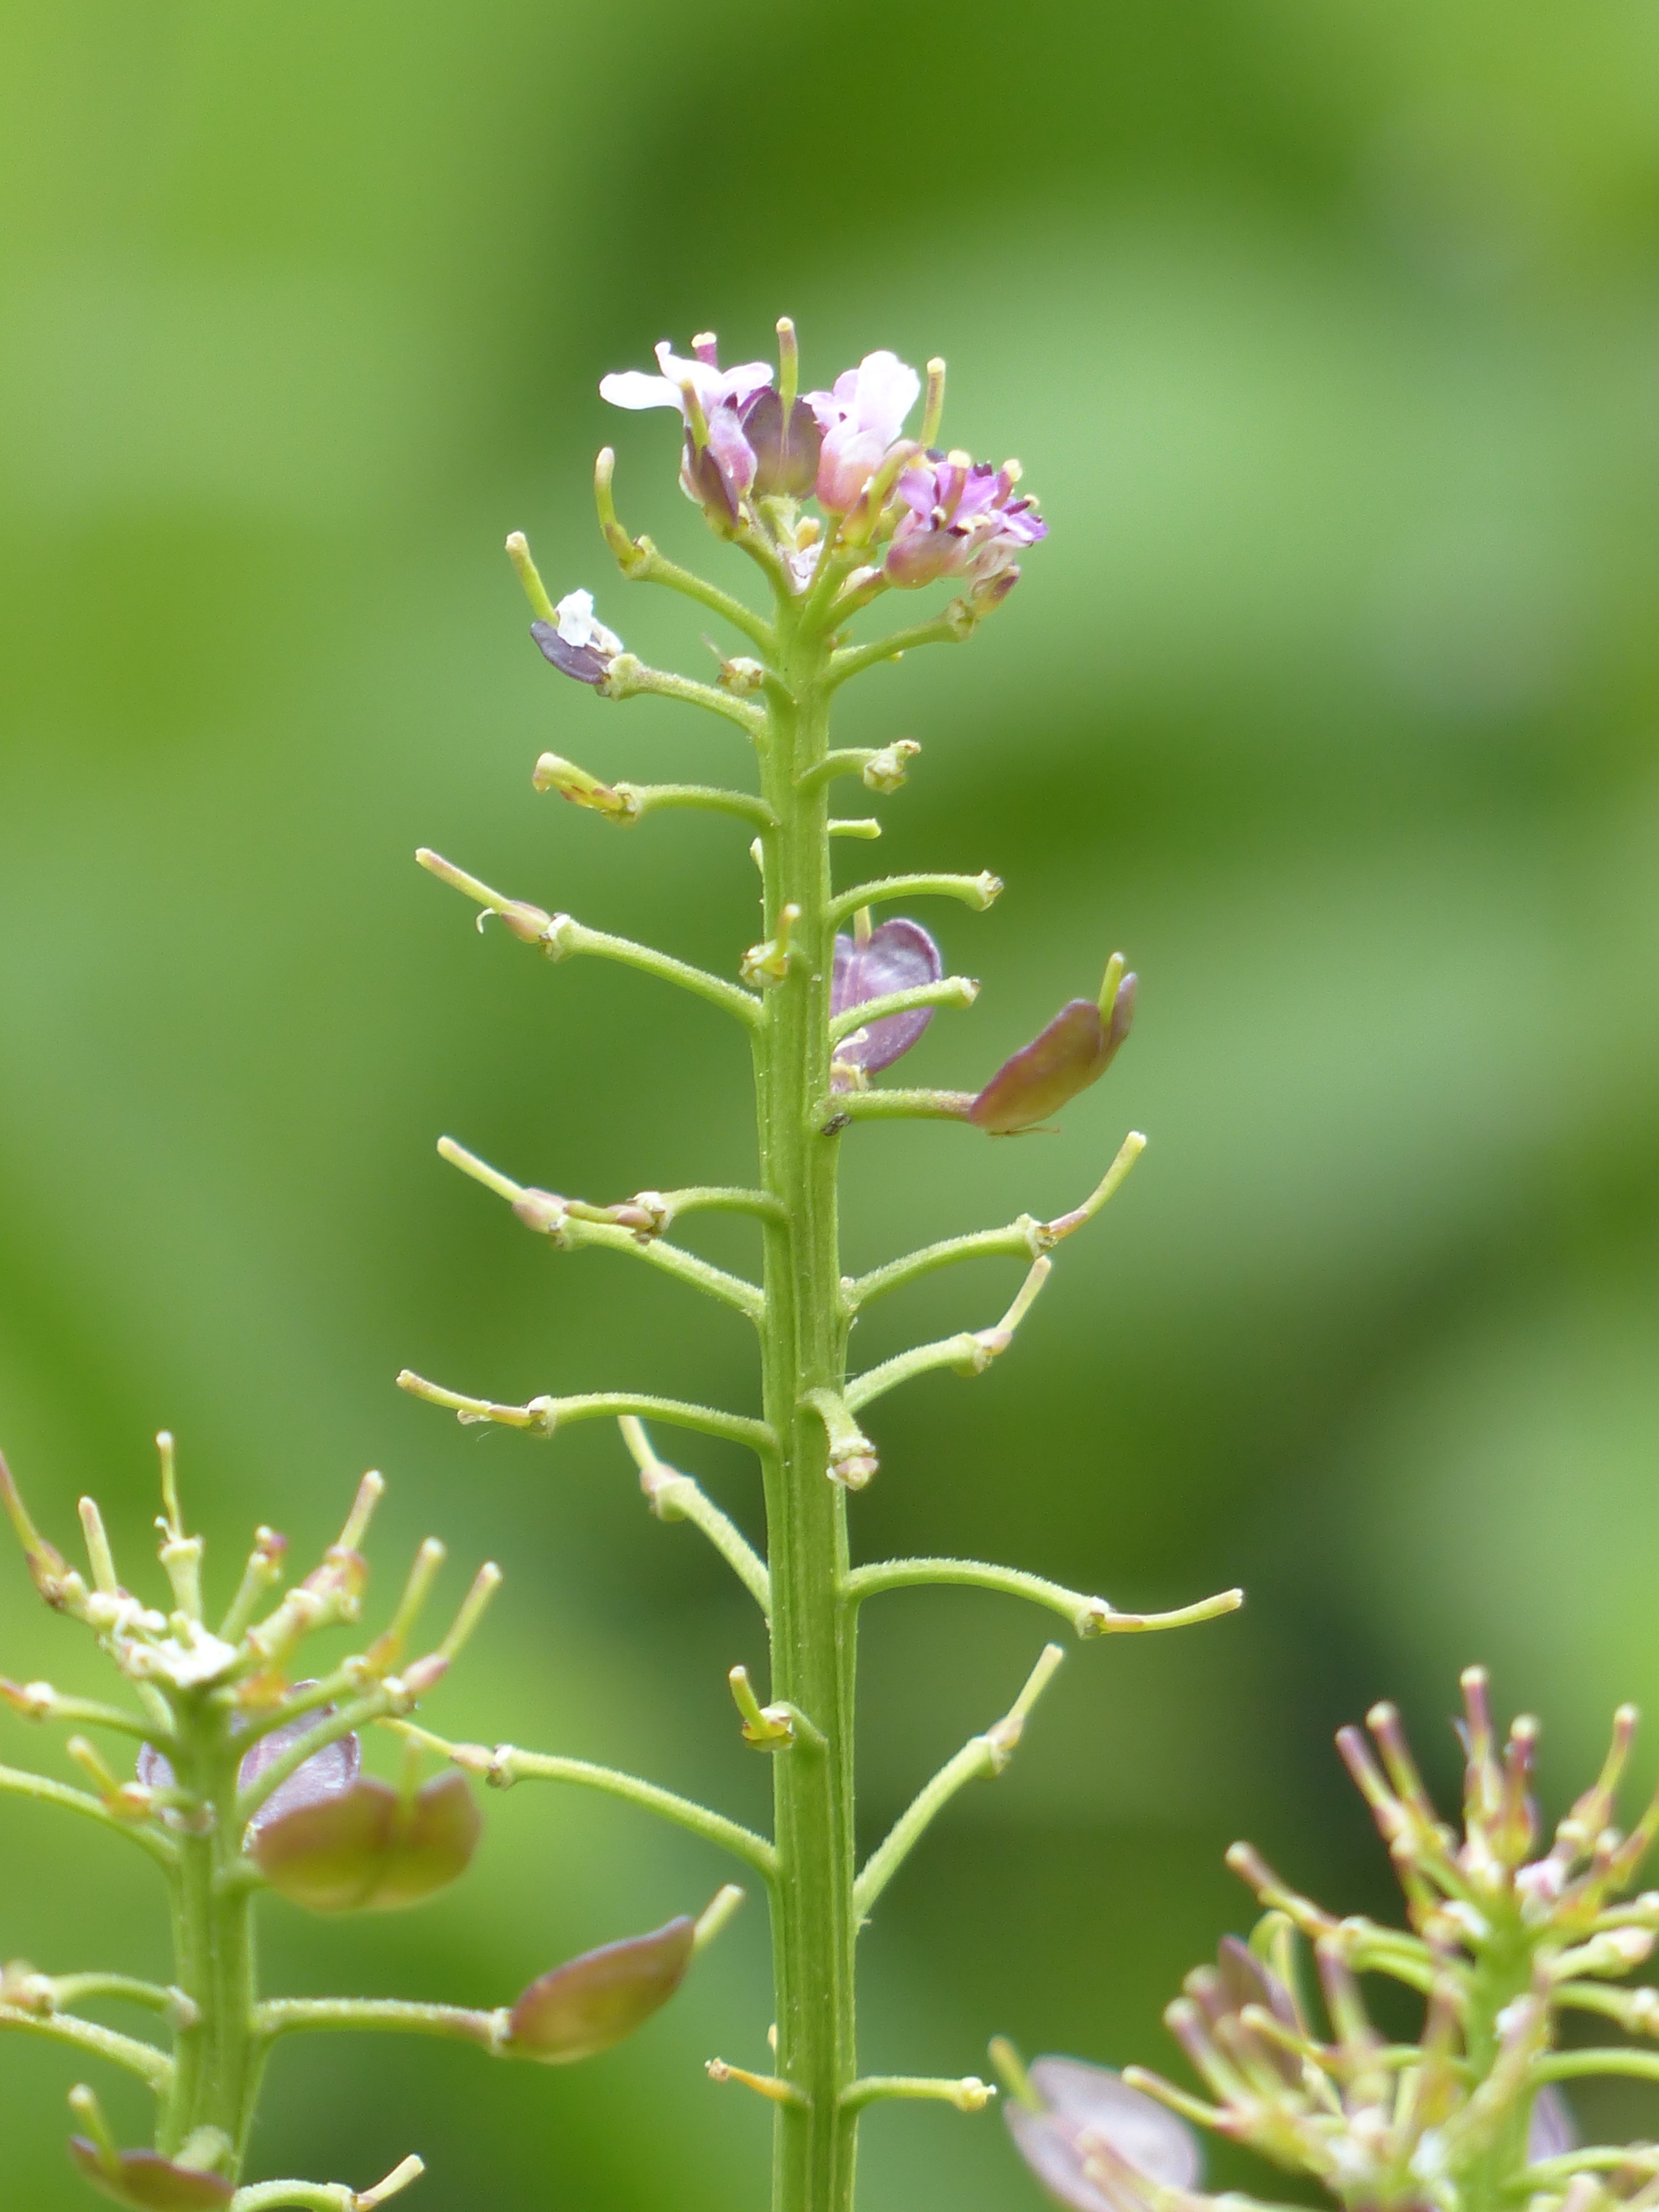
blossom, plant, white, flower, bloom, herb, botany, pink, flora, wildflower, pods, shrub, brassicaceae, macro photography, flowering plant, pepper plant, cruciferous plant, annual plant, thlaspi arvense, plant stem, land plant, fumaria, sch tchen, schoetchenpflanze, field hellerkraut, caerulescens, field t schelkraut, acker lysimachia nummularia, ackertaeschel